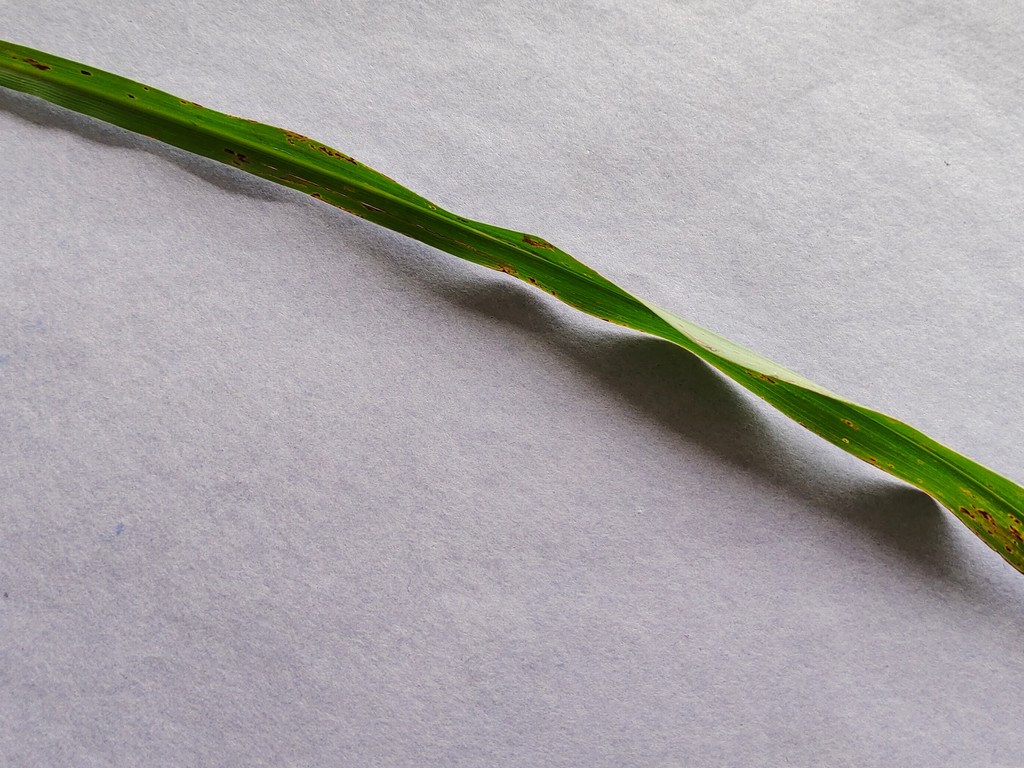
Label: Unhealthy